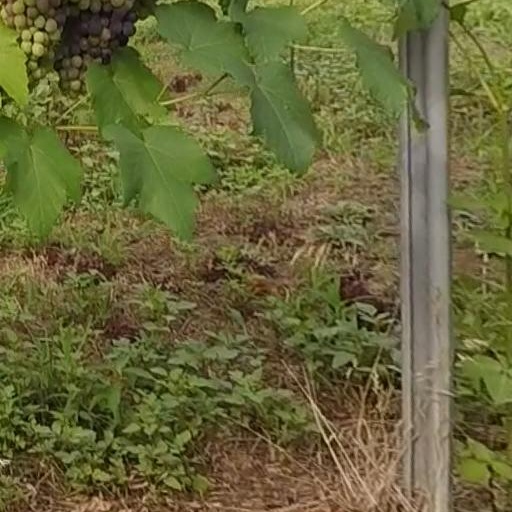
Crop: grape